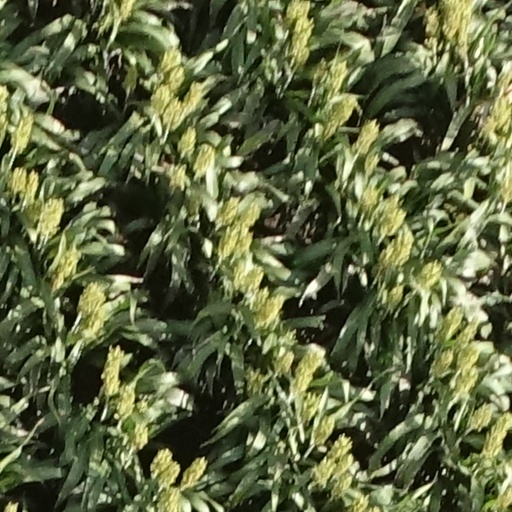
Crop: sorghum